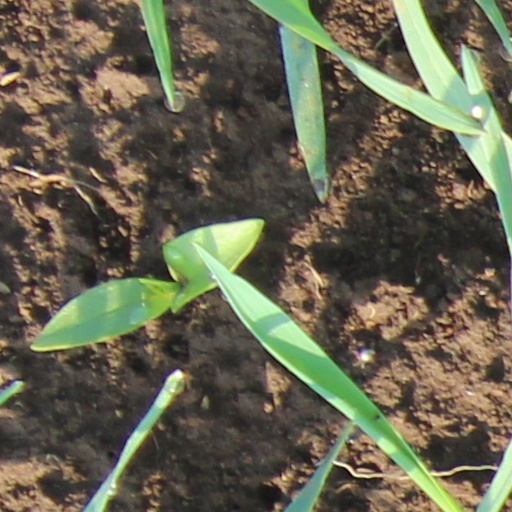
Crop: wheat